Bruce Dooland

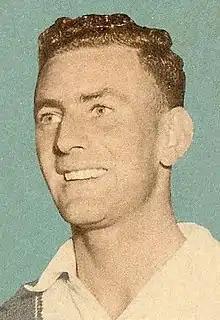
Dooland in about 1948

Bruce Dooland (1 November 1923 – 8 September 1980) was an Australian cricketer who played in three Test matches for the Australian national cricket team during the late 1940s.